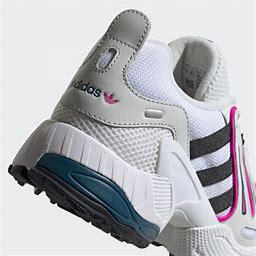
Brand: Adidas
Model: EQT Gazelle